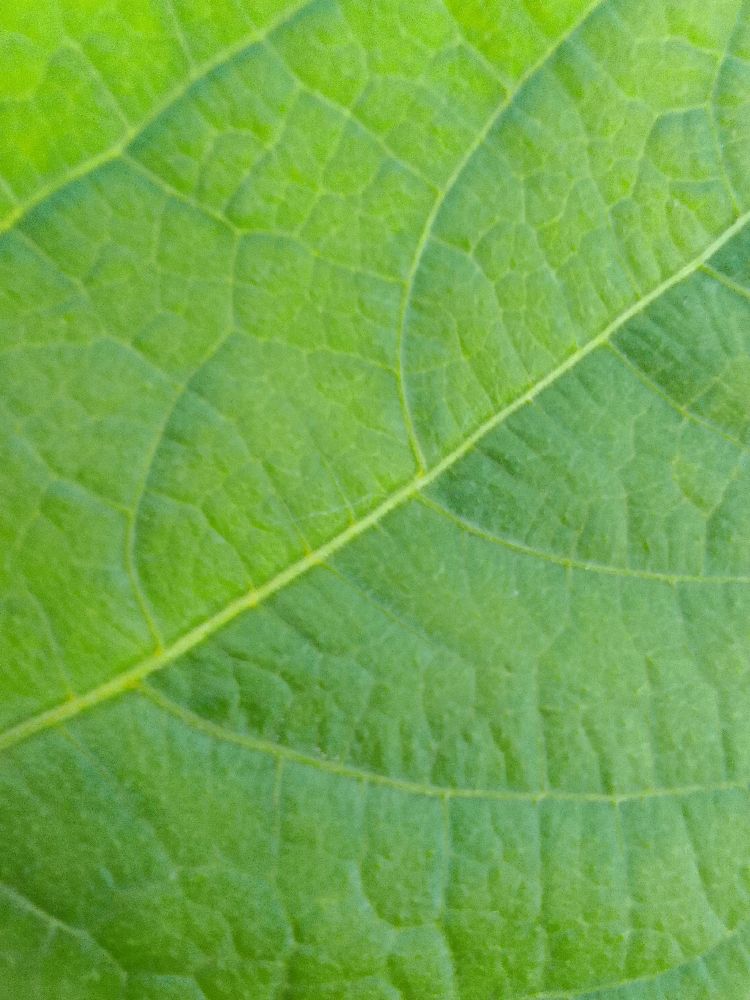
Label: healthy